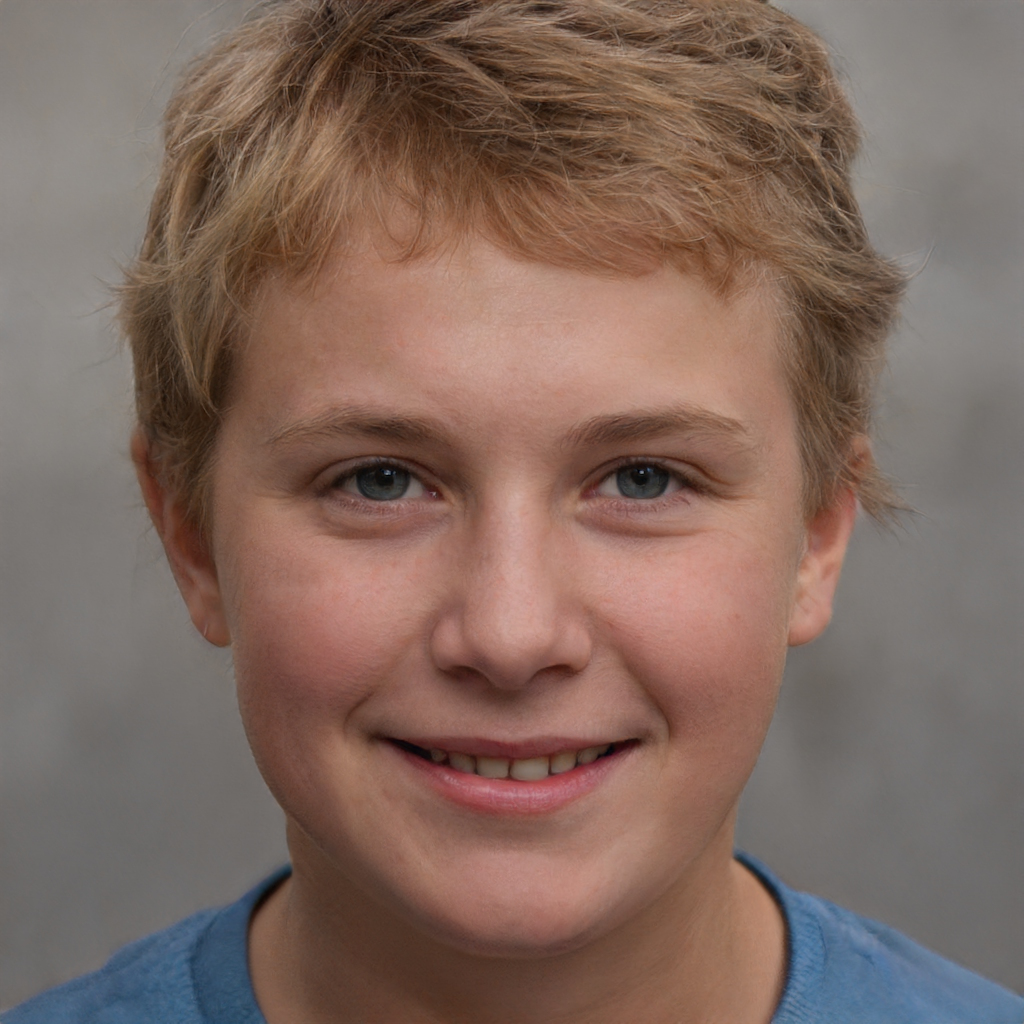
Label: Colored